List of U.S. military jeeps

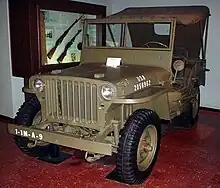
World War II era jeep built by Ford, using the Willys-Overland design.

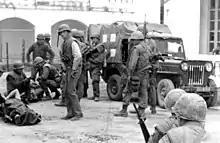
Willys M606 Ambulance: extended rear and raised top – U.S.M.C. photo.

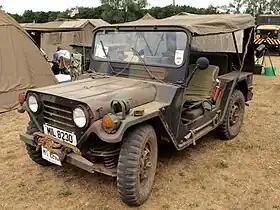
Ford M151 – the longest used U.S. jeep.

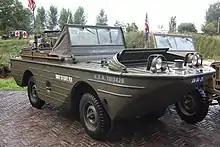
Ford GPA next to a regular World War II jeep

The U.S. has also used military vehicles that are directly related to jeeps, or were Willys / Jeep "branded", but that digress significantly from the jeep vehicle-concept: